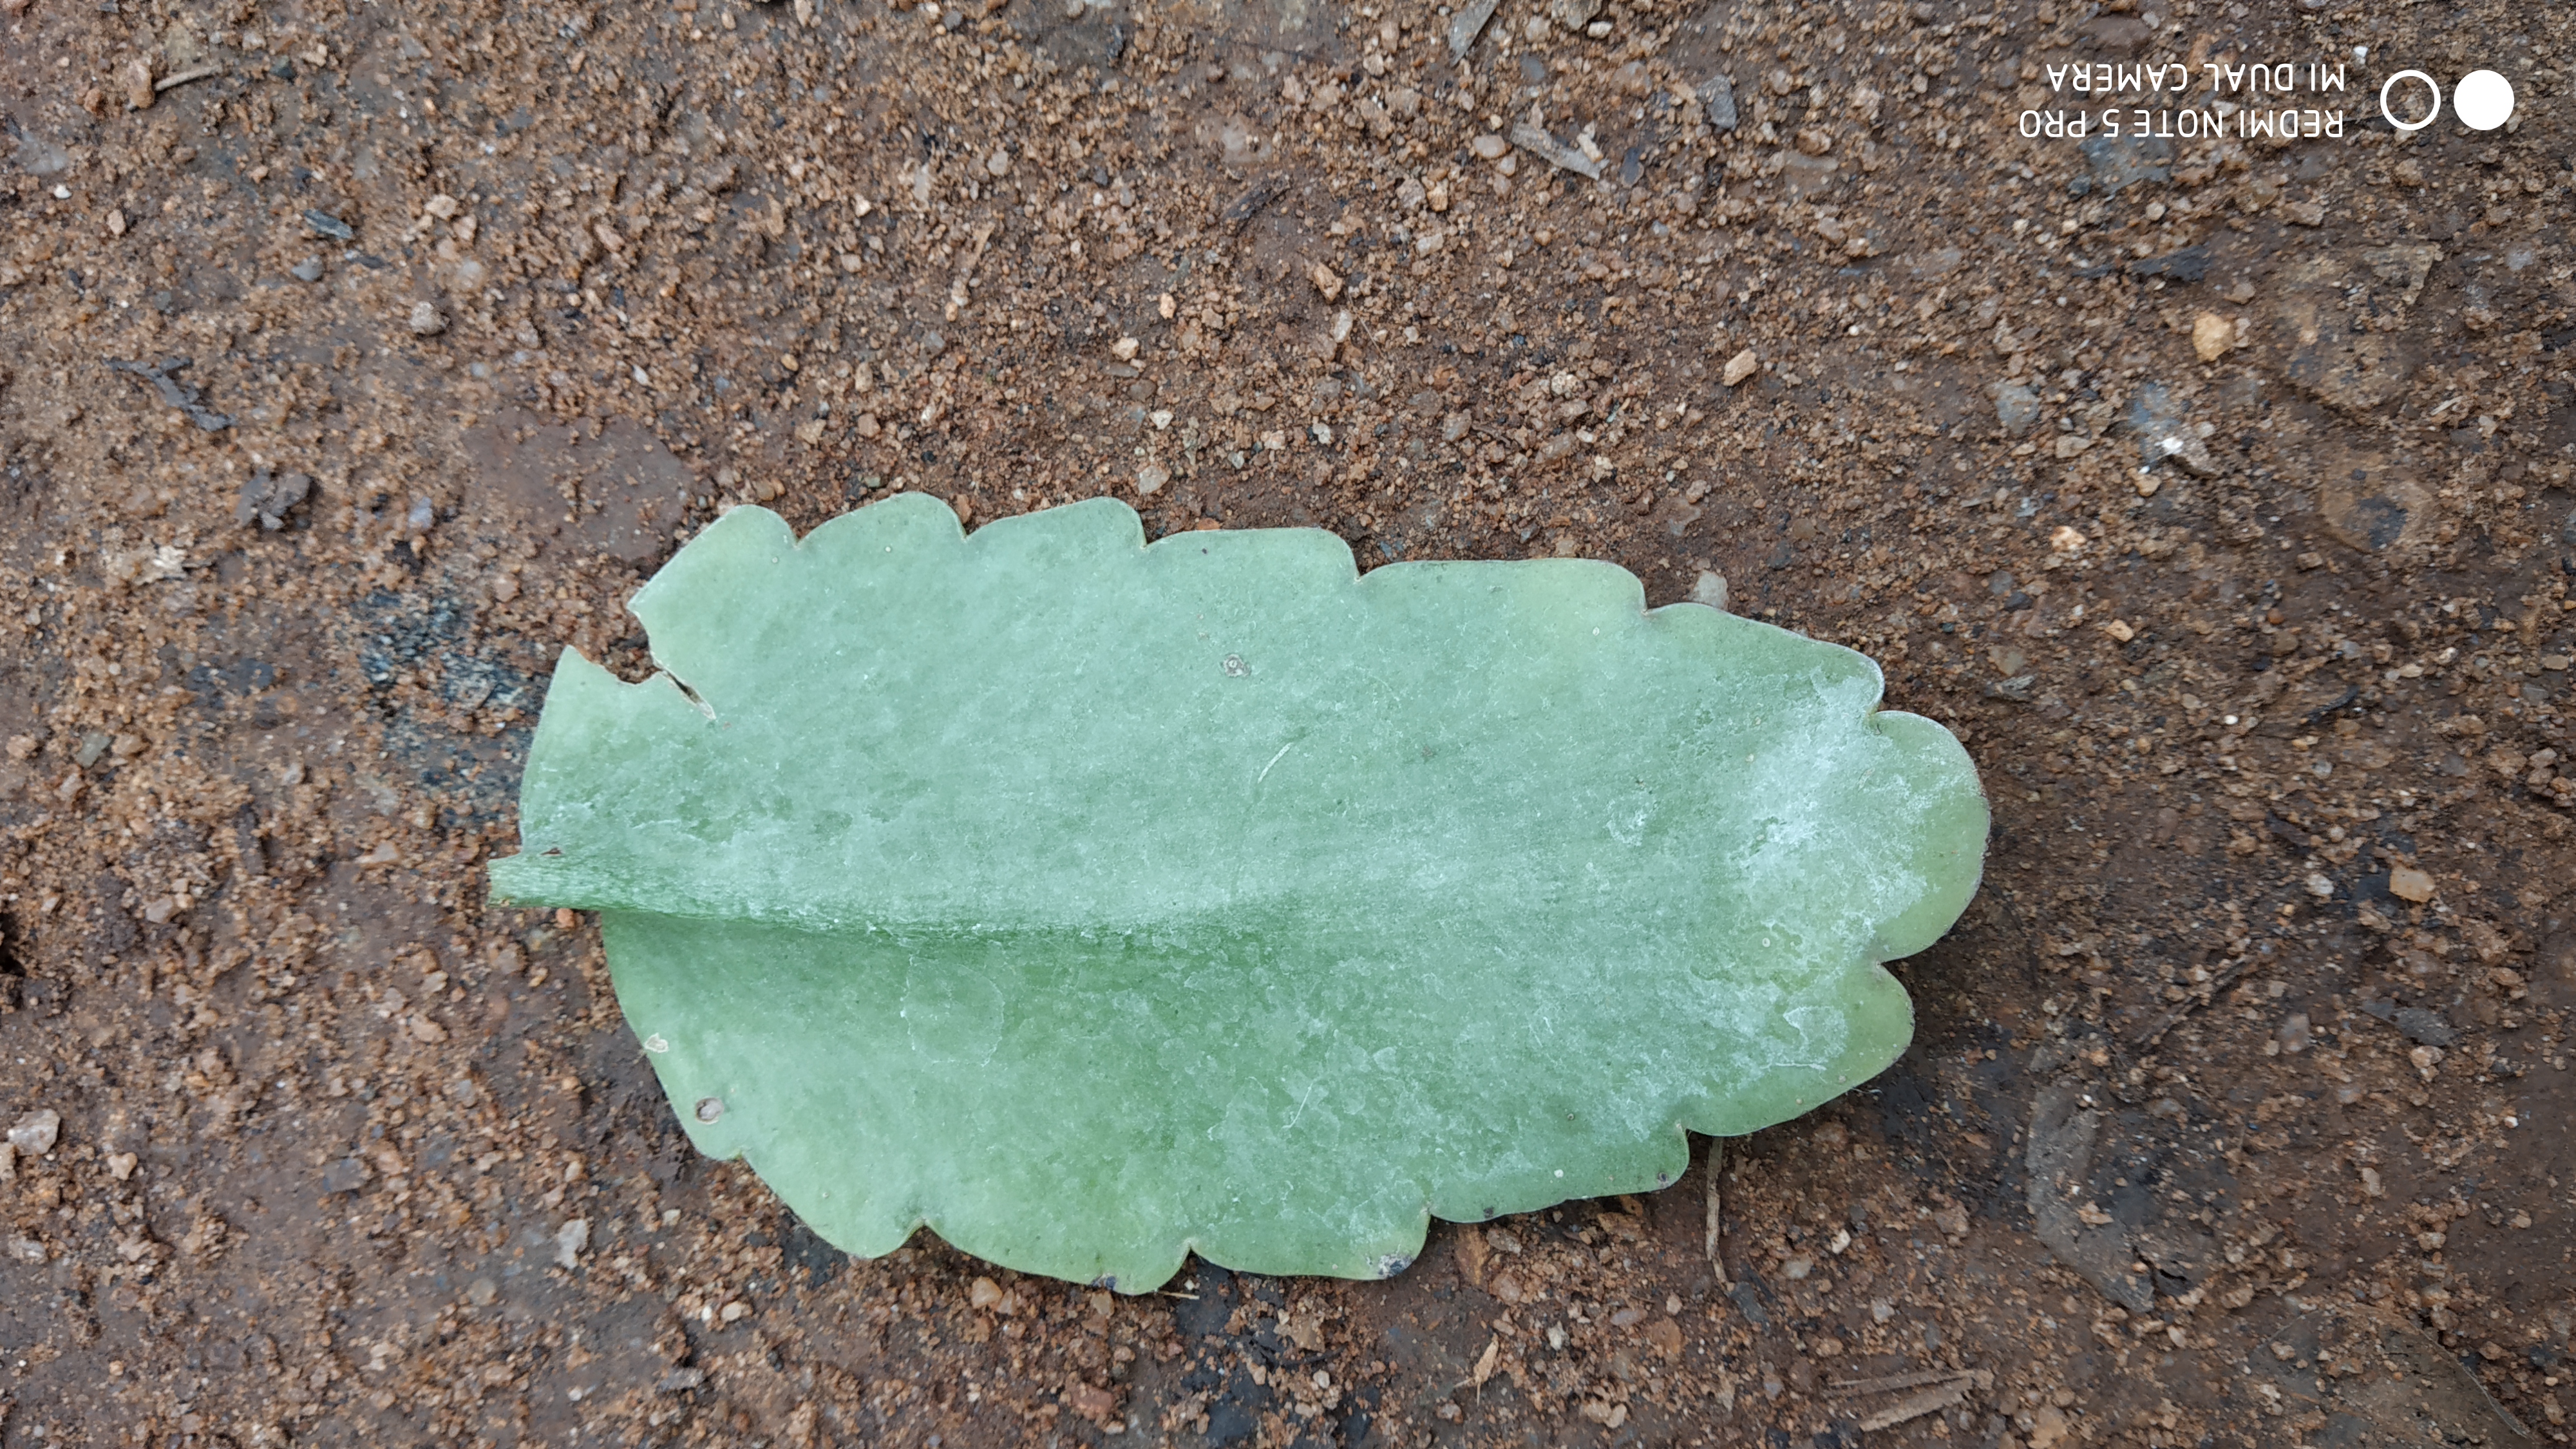
Plant: Spinach1